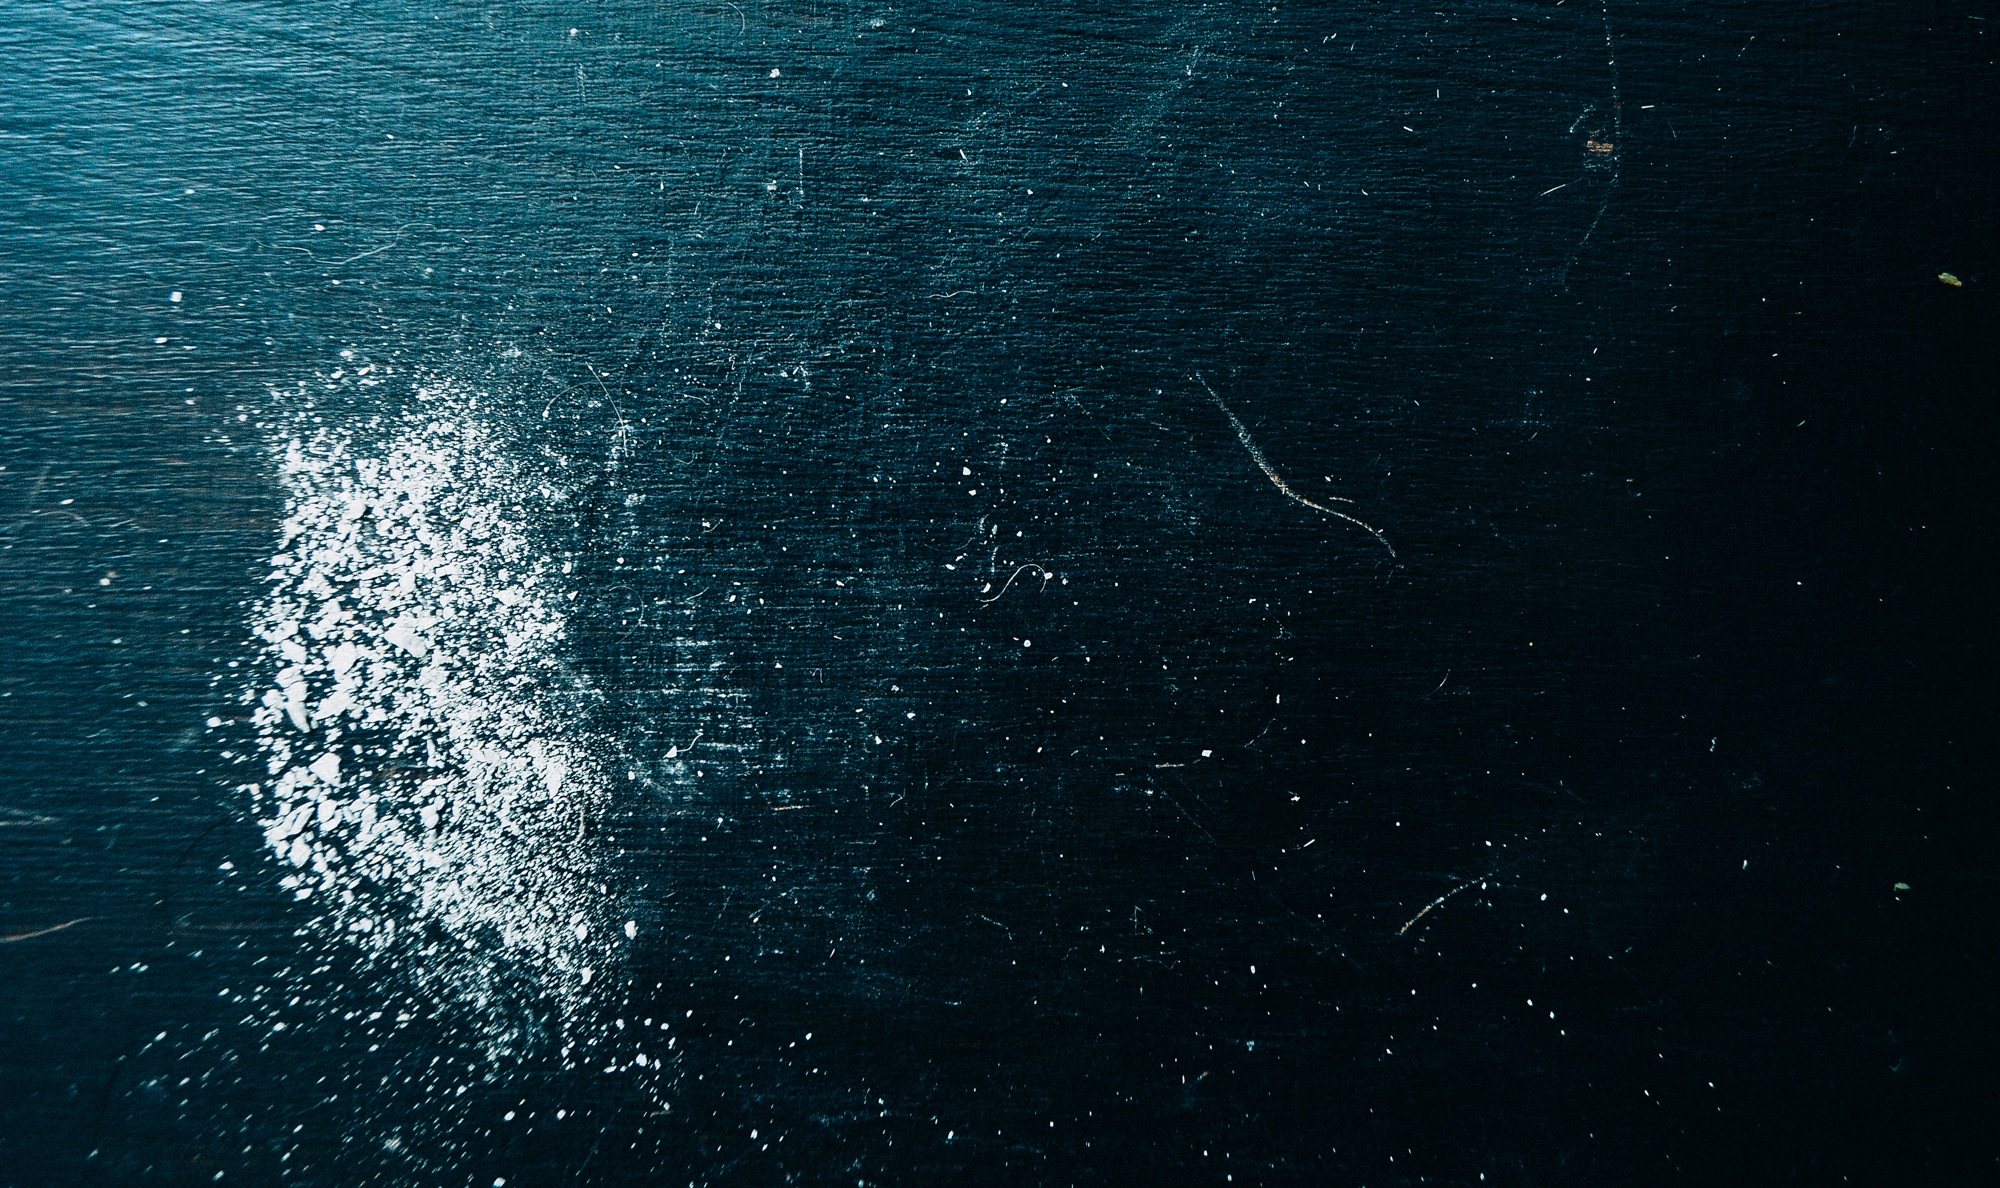
sky, night, wave, atmosphere, line, reflection, darkness, outer space, screenshot, astronomical object, computer wallpaper